Venus (typeface)

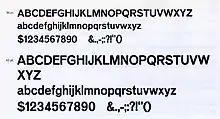
Venus Bold on an American metal type specimen sheet. Shown are the recut 'E' and 'F' with vertical rather than diagonal terminals on the horizontal strokes.

Venus or Venus-Grotesk is a sans-serif typeface family released by the Bauer Type Foundry of Frankfurt am Main, Germany from 1907 onwards. Released in a large range of styles, including condensed and extended weights, it was very popular in the early-to-mid twentieth century. It was exported to other countries, notably the United States, where it was distributed by Bauer Alphabets Inc, the U.S. branch of the firm.